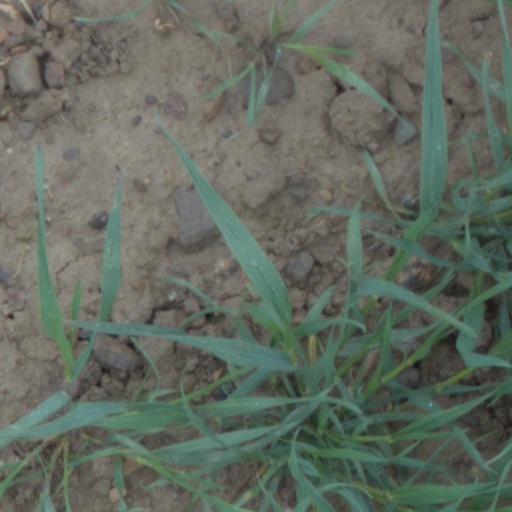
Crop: wheat